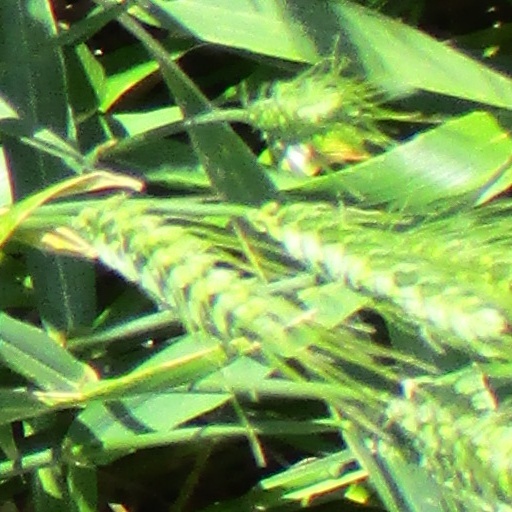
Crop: wheat